Soviet frigate Gromkiy

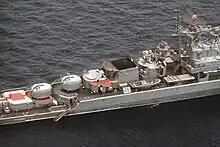
Armament and sensors on the rear sector of "Gromkiy"

"Gromkiy" was designed for anti-submarine warfare around the URPK-5 "Rastrub" (NATO reporting name SS-N-14 'Silex') system, backed up by a pair of quadruple launchers for torpedoes and a pair of RBU-6000 "Smerch-2" anti-submarine rocket launchers. The URPK-5 and the torpedoes also had anti-ship capabilities, the former through the use of four 85RU dual-purpose missiles mounted in KT-100U launchers. Defence against aircraft was provided by forty 4K33 OSA-M (SA-N-4 'Gecko') surface to air missiles which were launched from two sets of ZIF-122 launchers, each capable of launching two missiles. Two AK-100 guns were mounted aft.